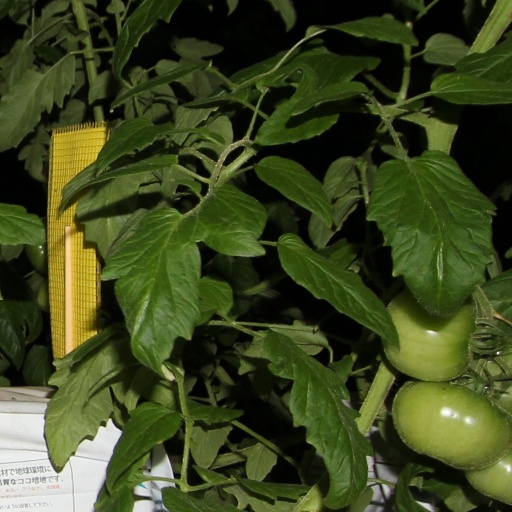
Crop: tomato